Jakob Meckel

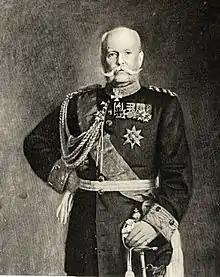
Jacob Meckel

Klemens Wilhelm Jacob Meckel (28 March 1842 – 5 July 1906) was a general in the Prussian army and foreign advisor to the government of Meiji period Japan.